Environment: real
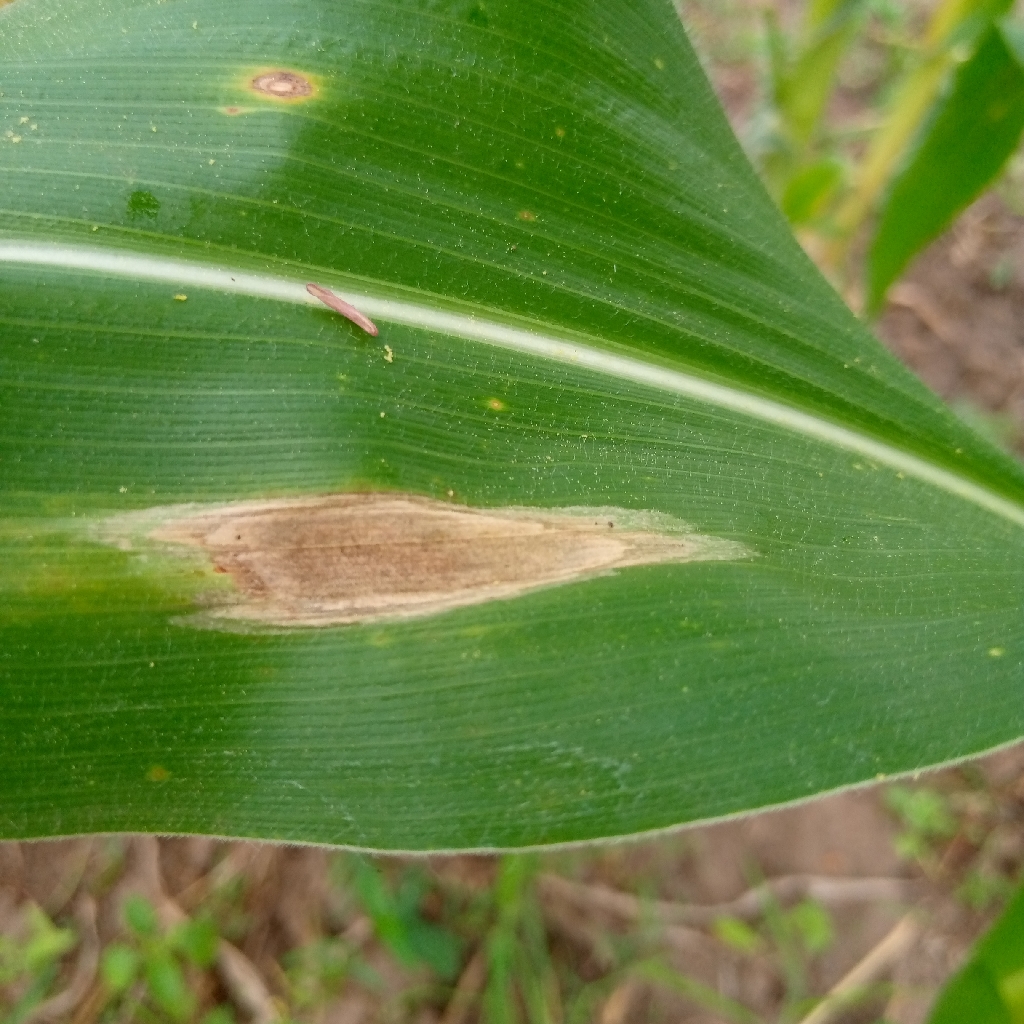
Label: northern_corn_leaf_blight